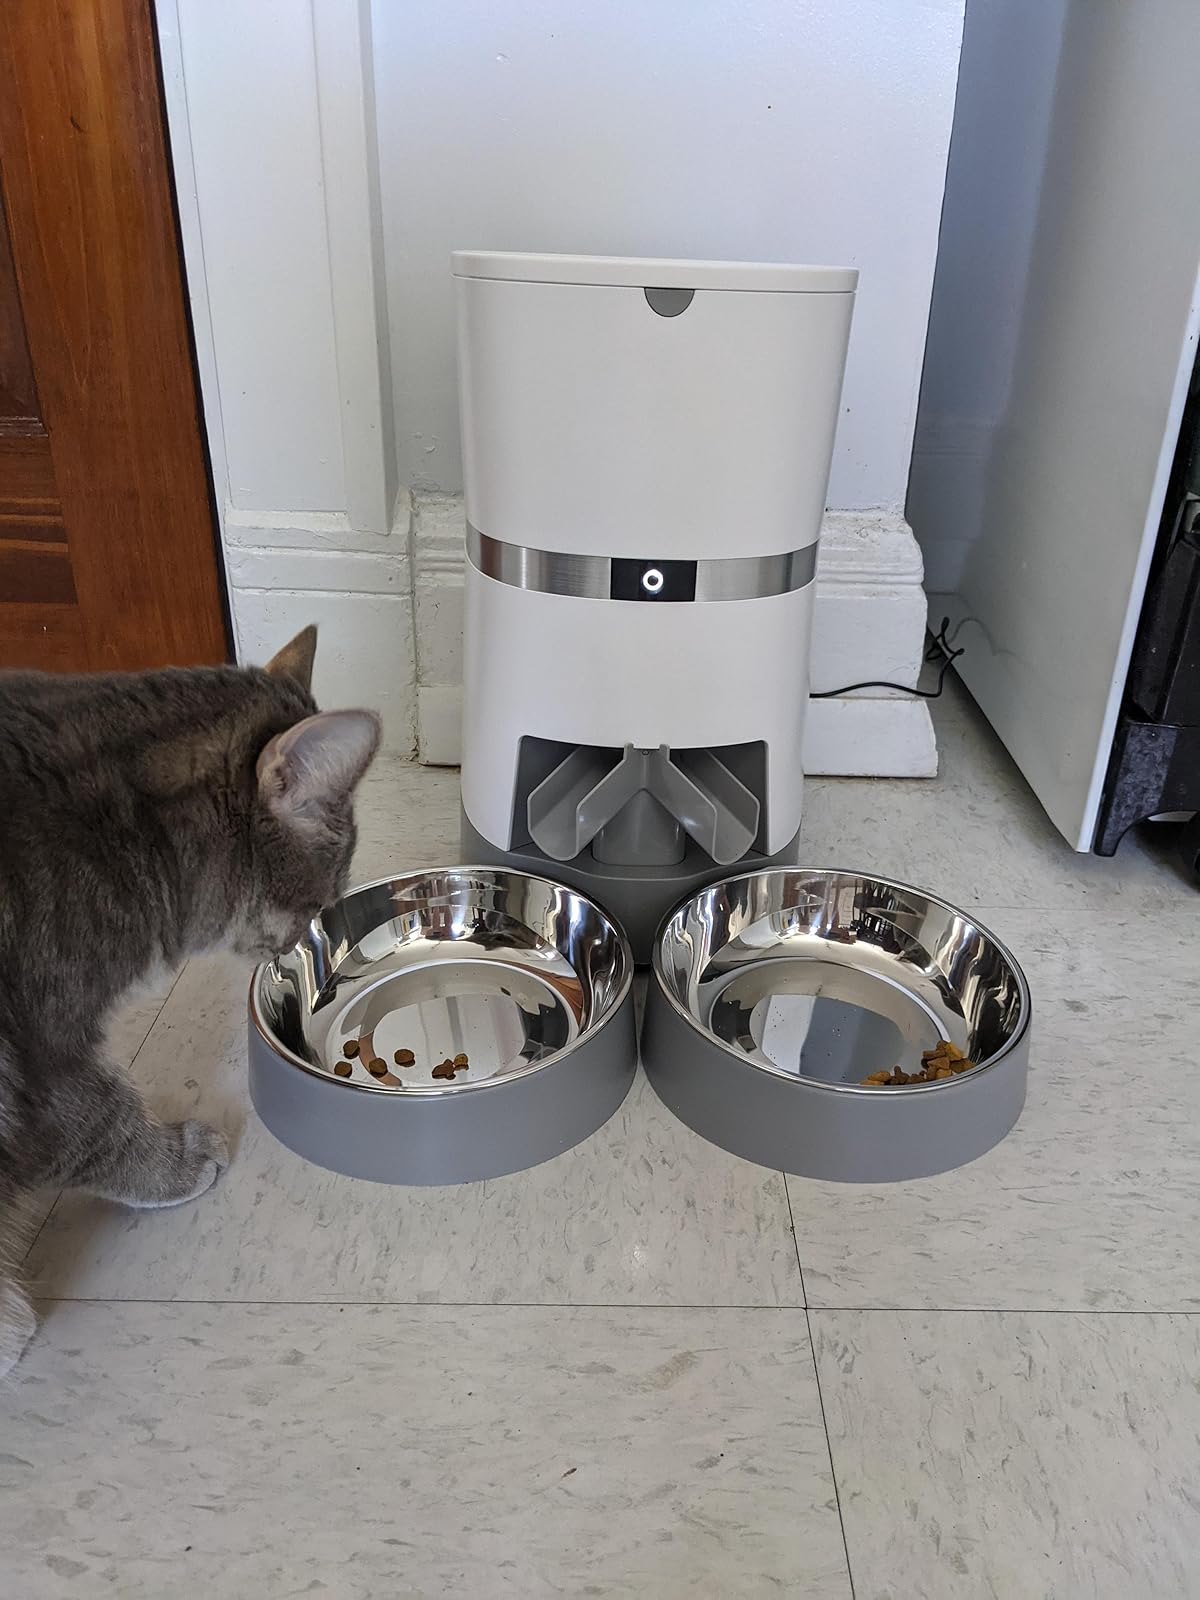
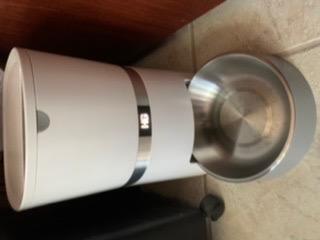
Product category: items_feeder
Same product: no